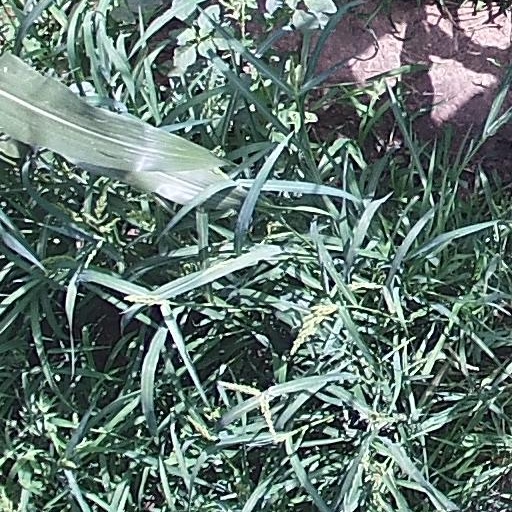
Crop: maize; corn